Teddy Hart

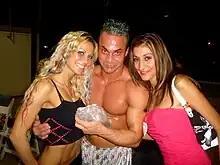
Hart in 2007

On July 1, 2006, Hart made his One Pro Wrestling debut at "Fight Club II" in Yorkshire, England, and defeated PAC. During the next two months, Hart competed regularly for 1PW, including a 10-man brawl, in which he was eliminated by Abyss after Hart's teammate Steve Corino turned on him.